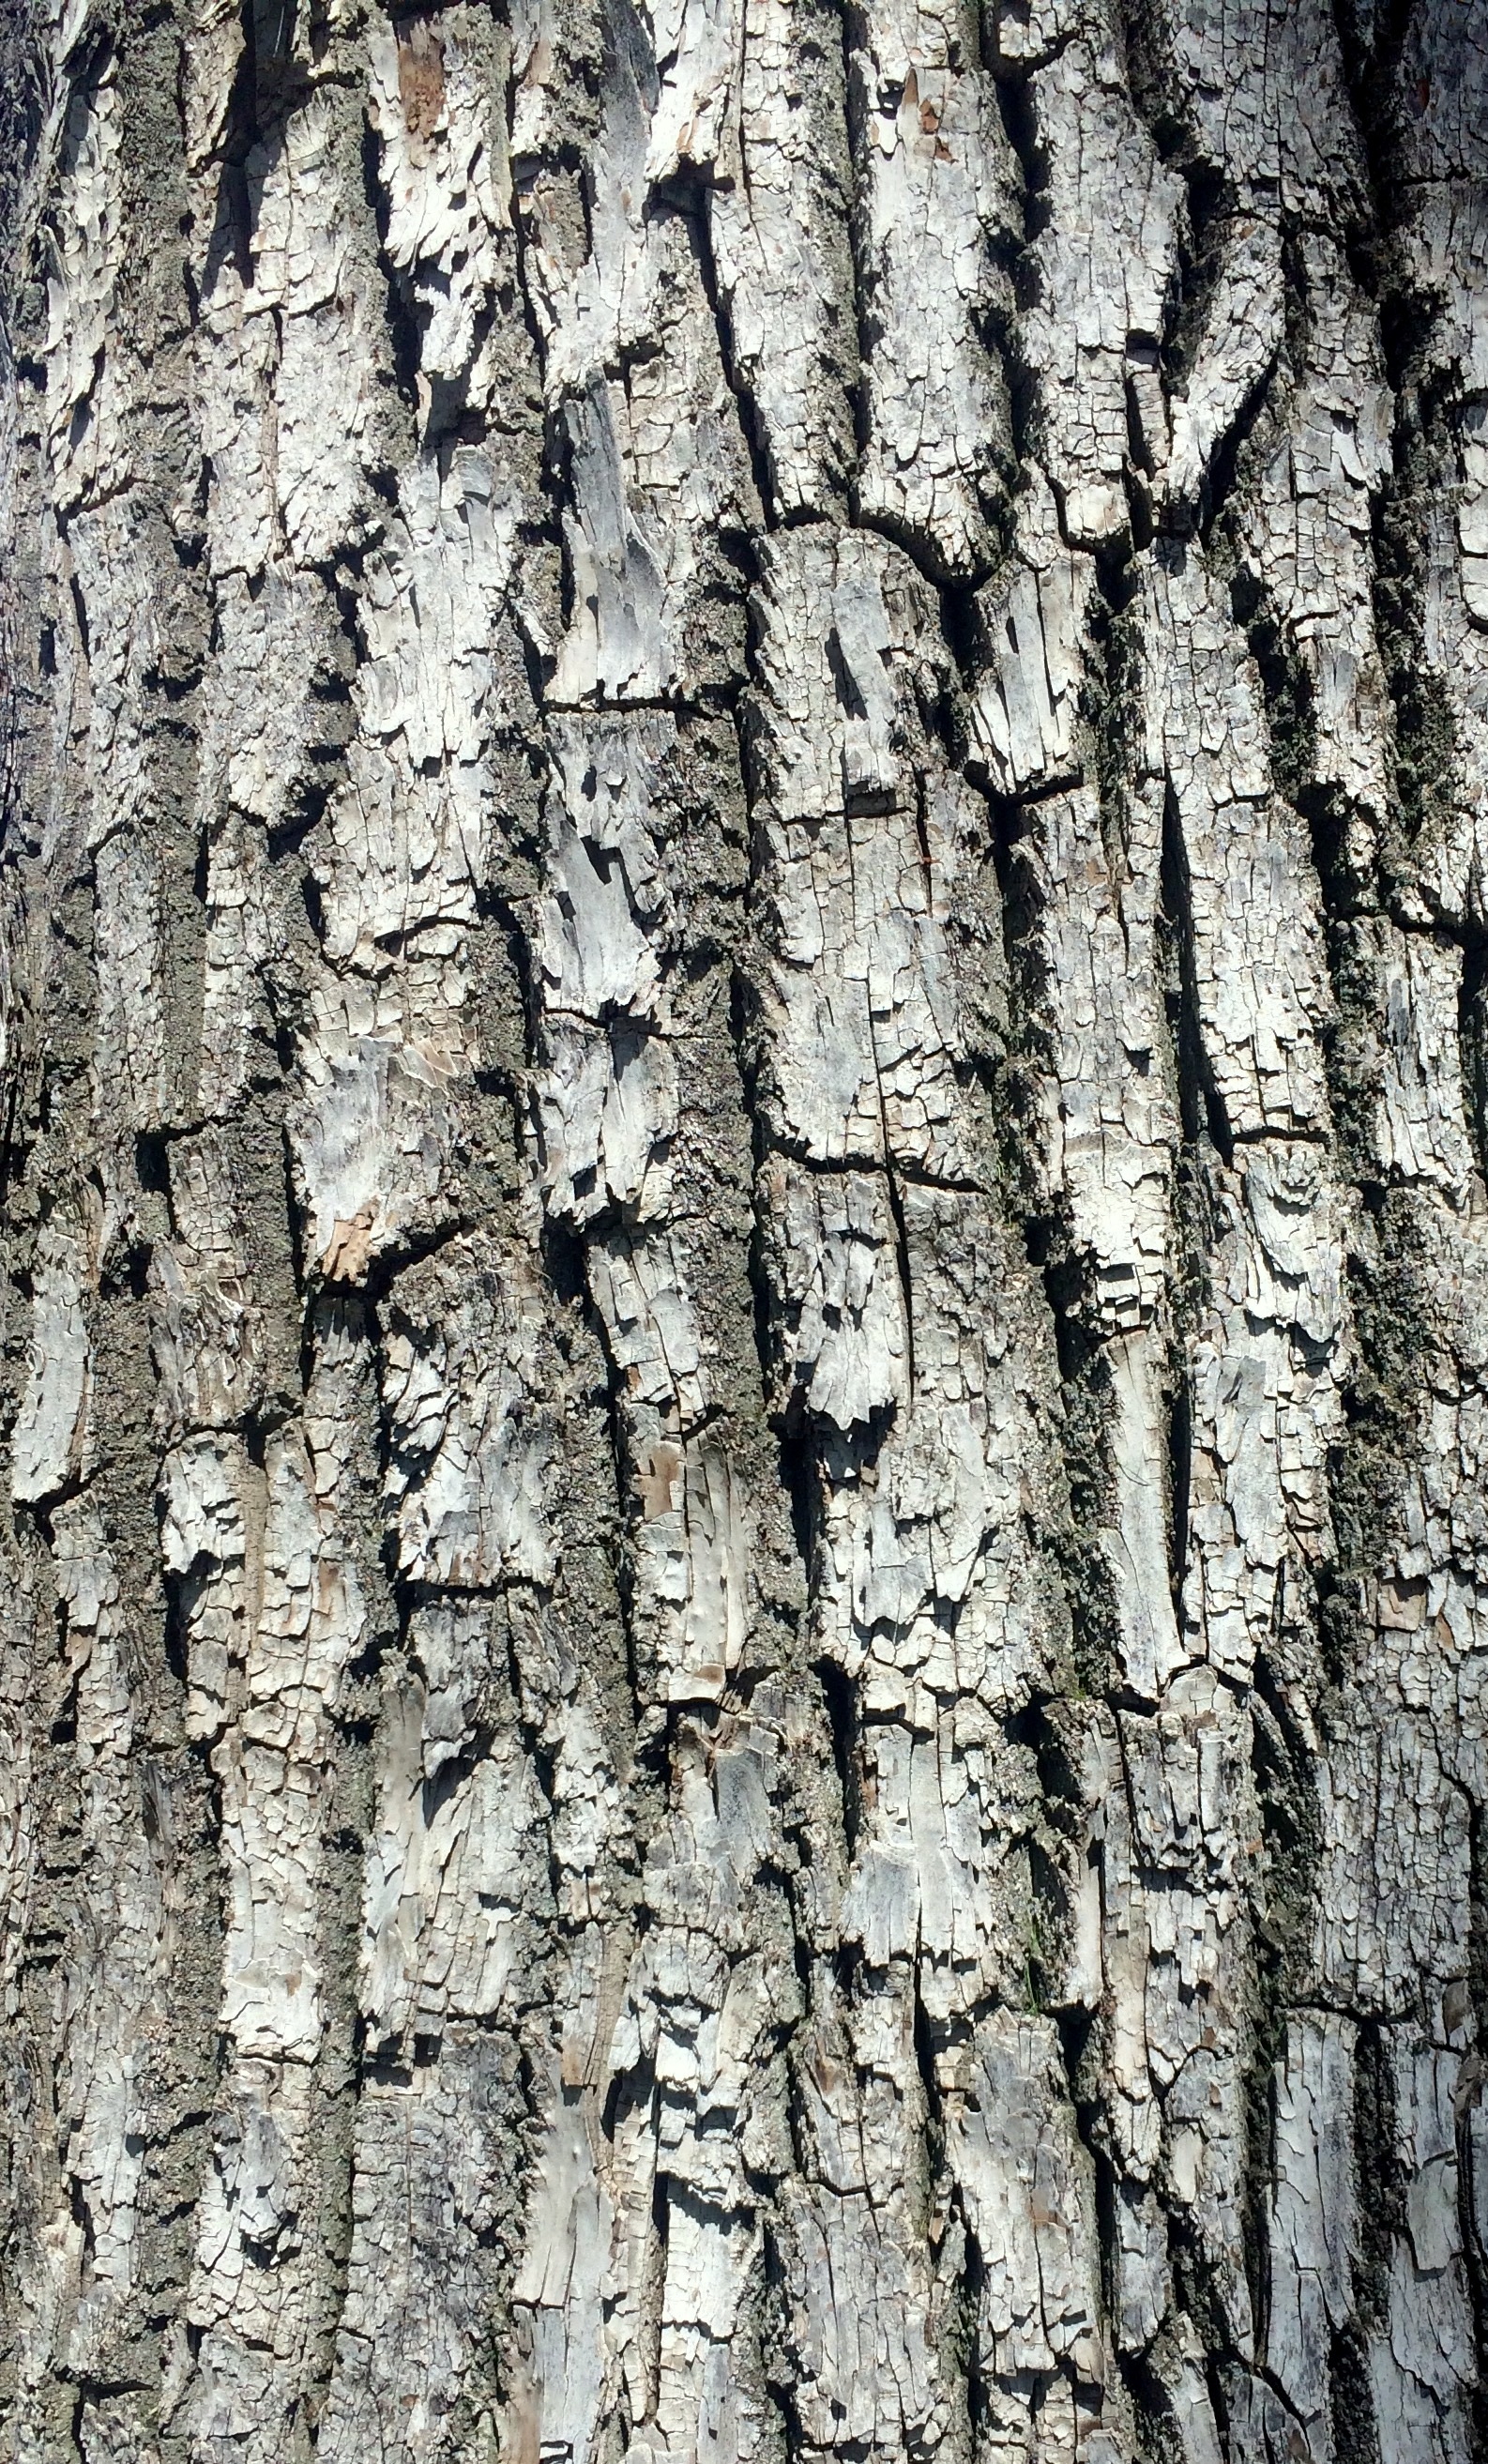
tree, nature, branch, plant, wood, texture, leaf, trunk, old, bark, birch, soil, tree trunk, weathered, timber, flowering plant, plant stem, woody plant, land plant